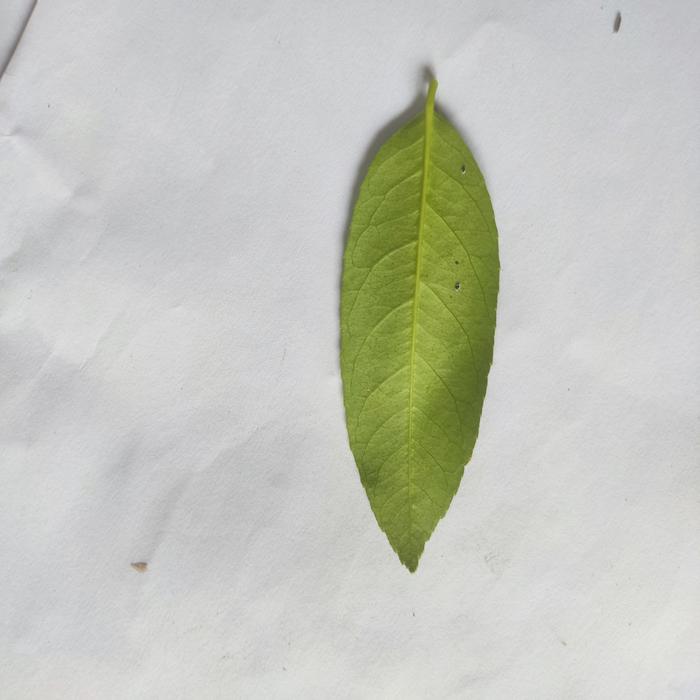
Crop: Lemon
Leaf condition: Healthy_Leaf